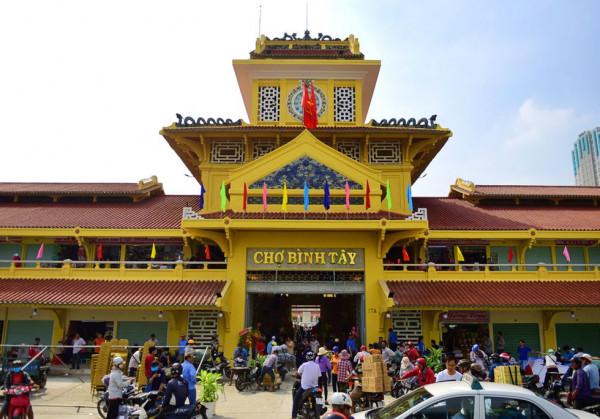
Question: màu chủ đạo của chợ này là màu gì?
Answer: màu chủ đạo của chợ này là màu vàng